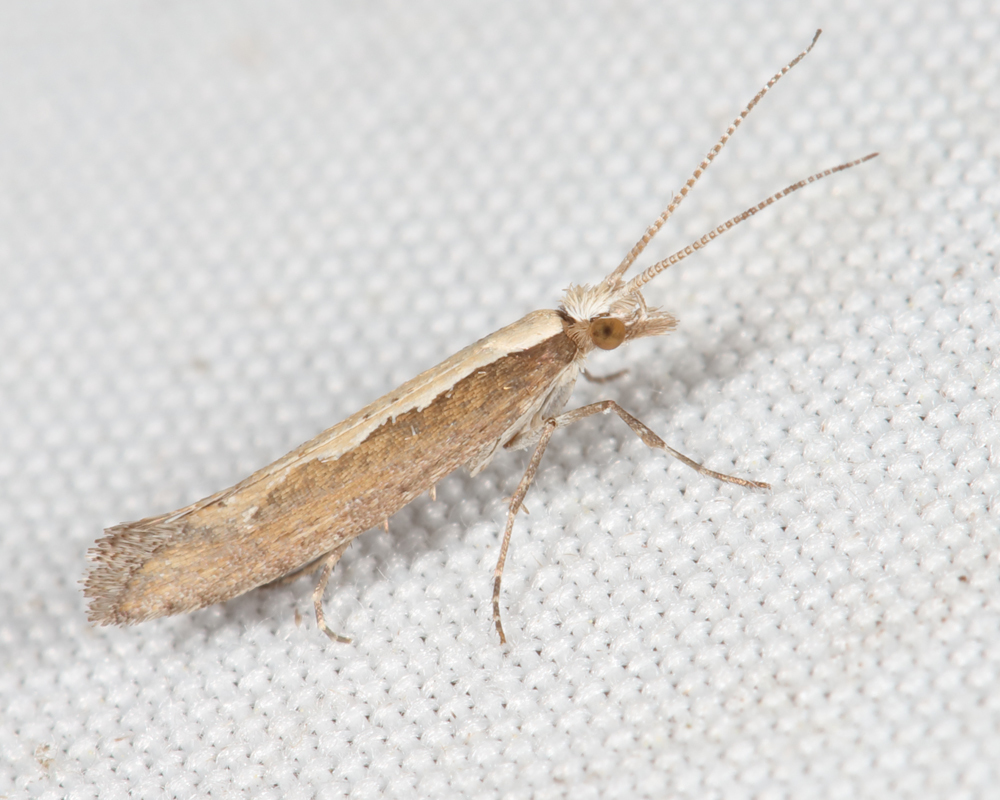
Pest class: diamondback_moth